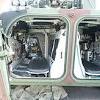
Label: BMP